Collingwood railway station

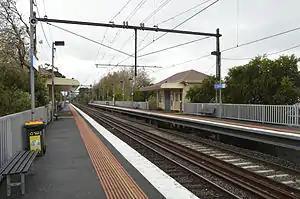
Northbound view from Platform 2, showing station buildings, May 2014

Collingwood railway station is a commuter railway station on the Mernda and Hurstbridge lines, which are part of the Melbourne railway network. It serves the north-eastern suburb of Abbotsford, in Melbourne, Victoria, Australia. Collingwood is an elevated unstaffed station, featuring two side platforms. The station opened on 21 October 1901 and was reconstructed in 1987.